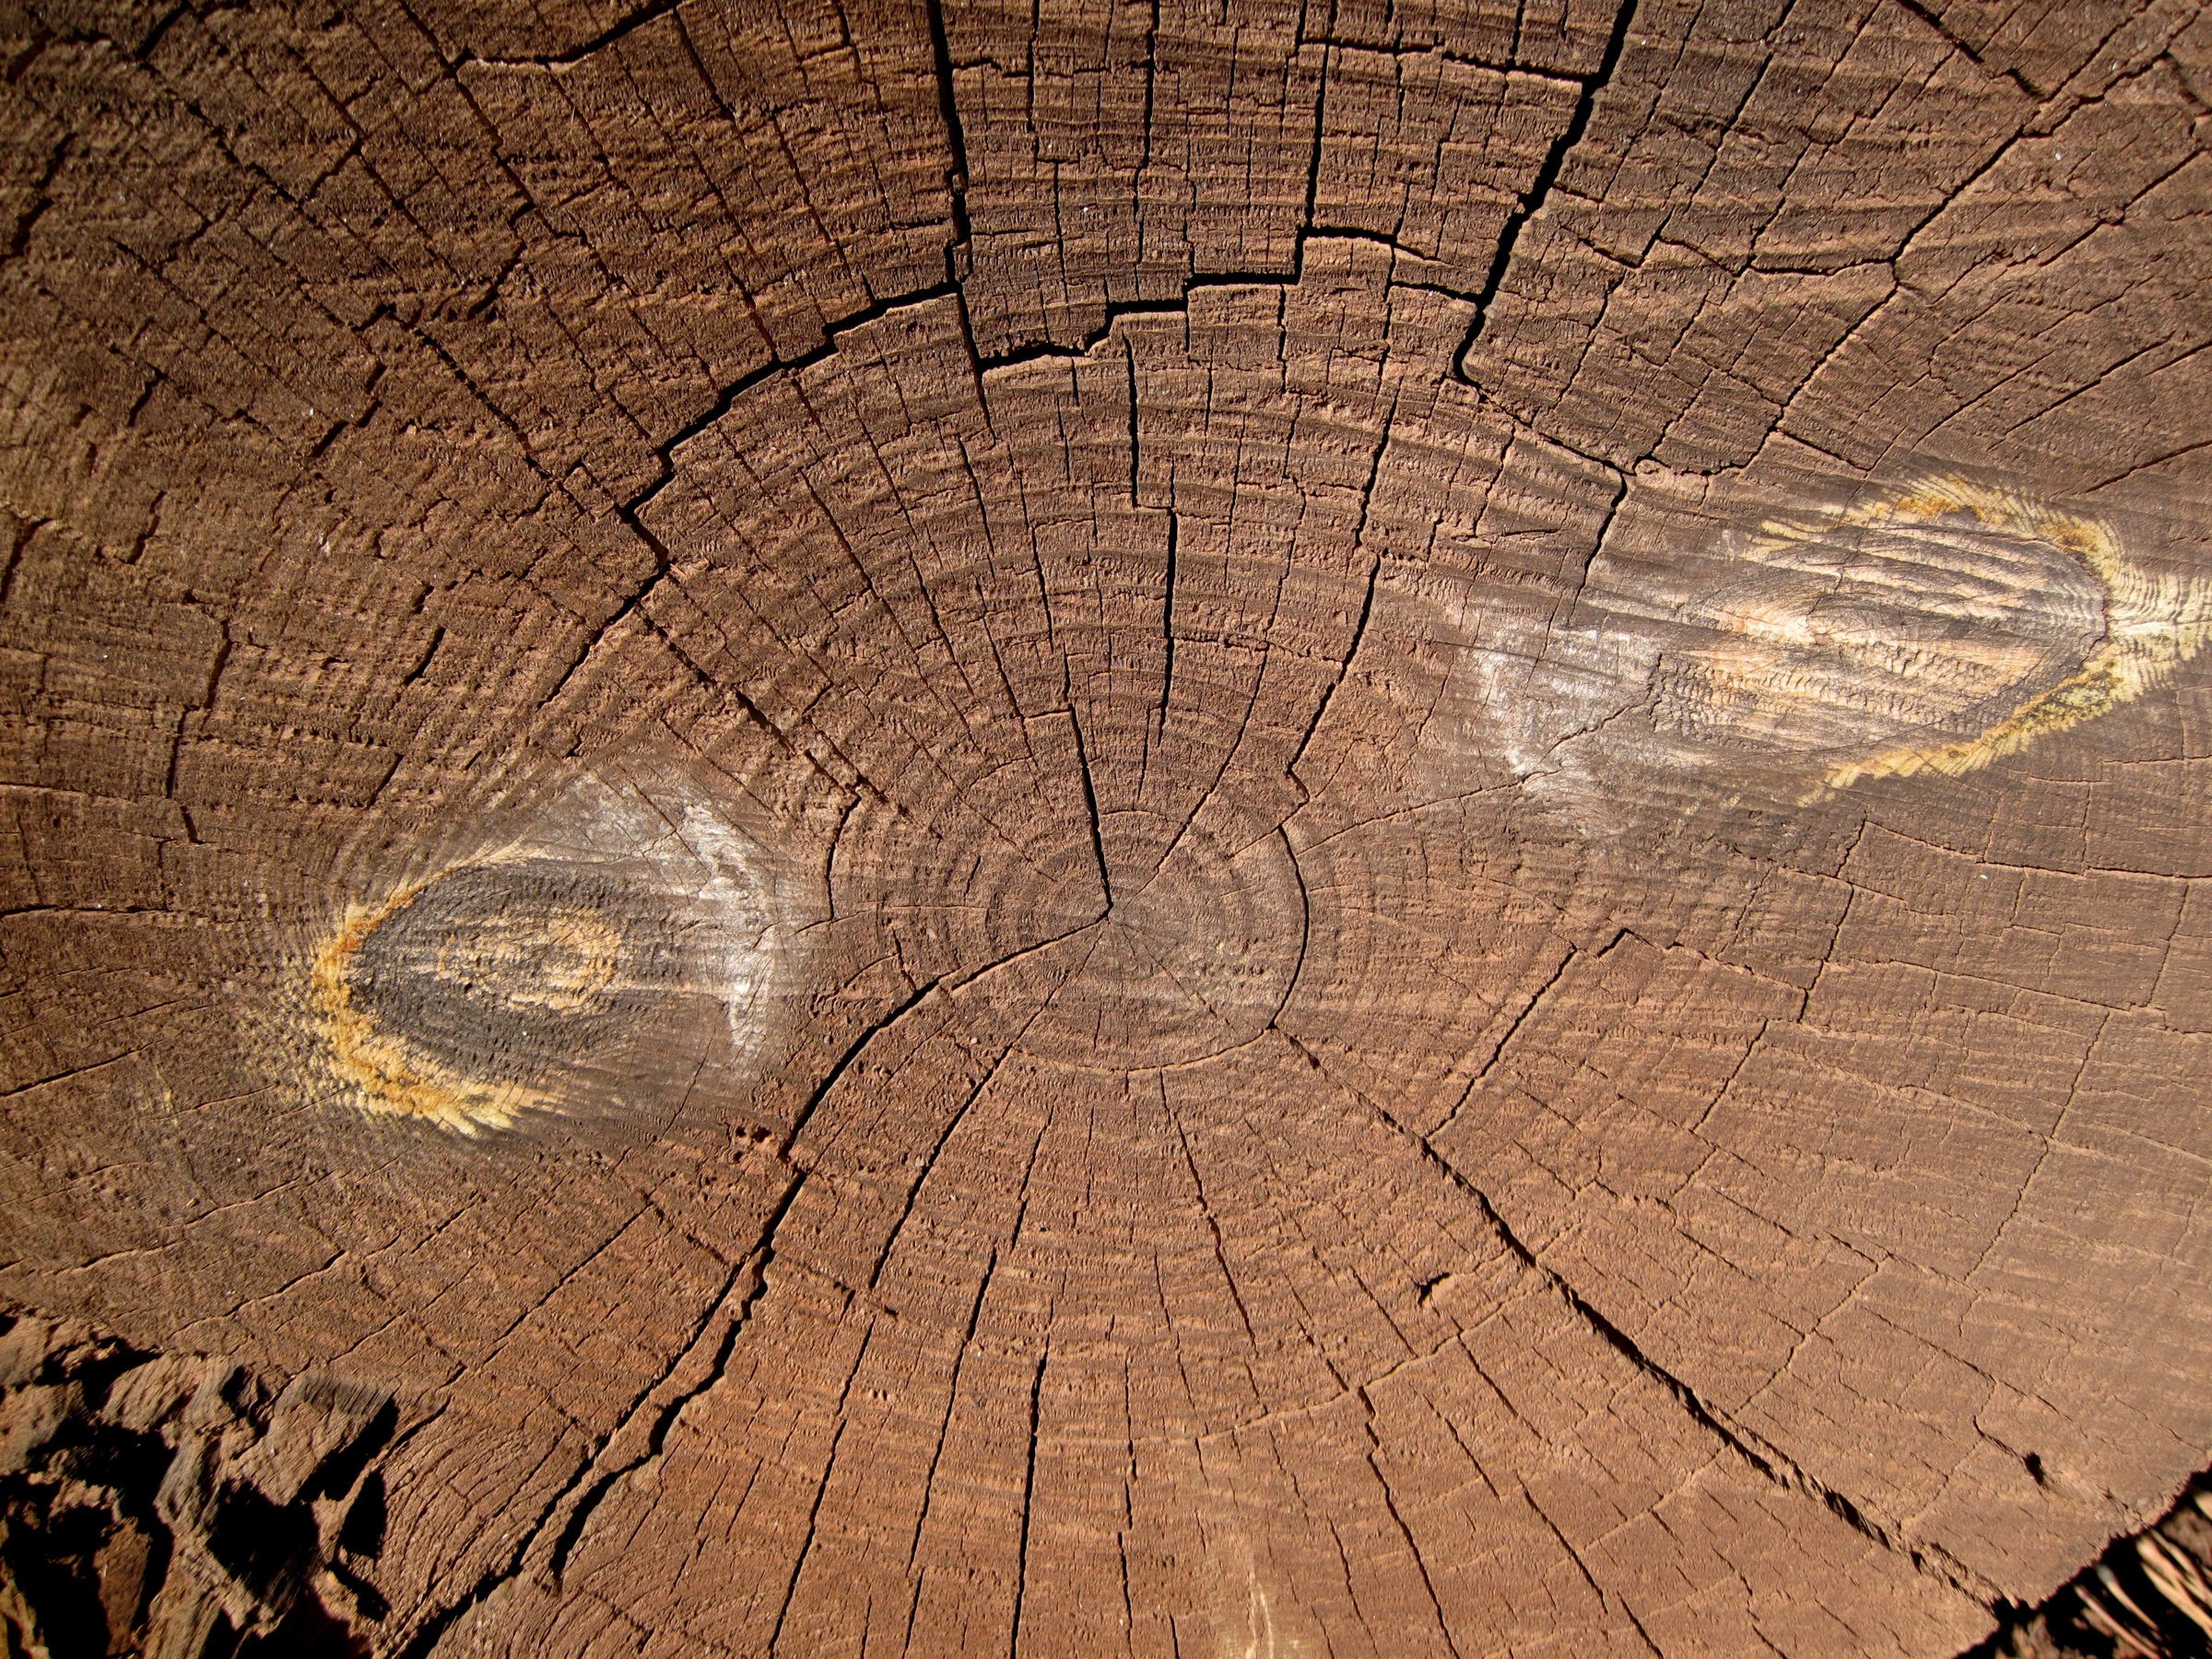
wood, trail, texture, floor, wall, line, soil, circle, arizona, geology, symmetry, flooring, ancient history